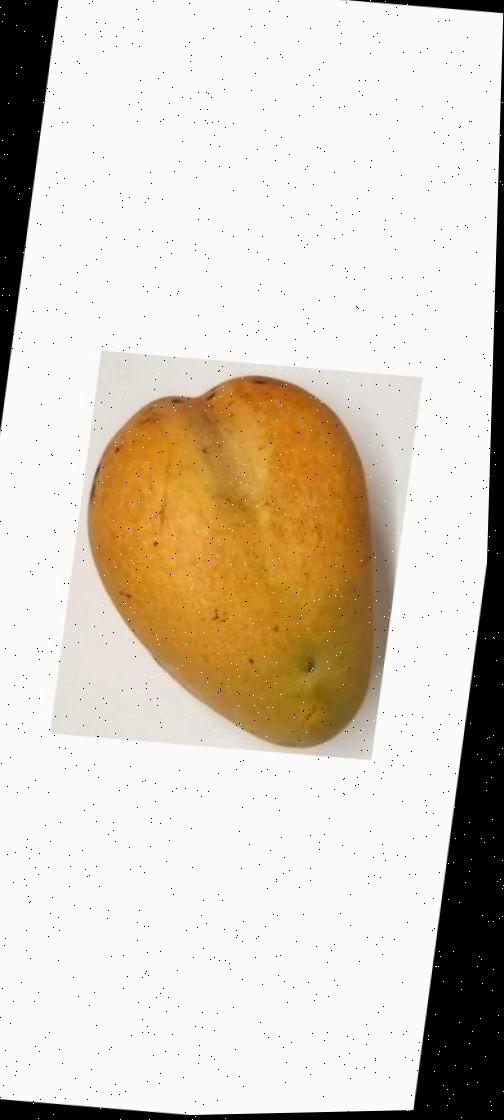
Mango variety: Bari-11